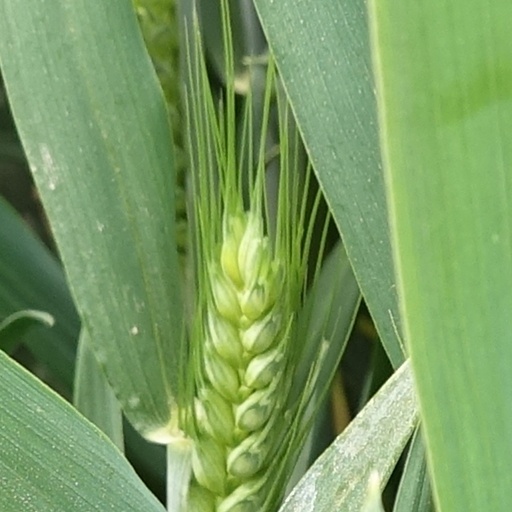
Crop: wheat